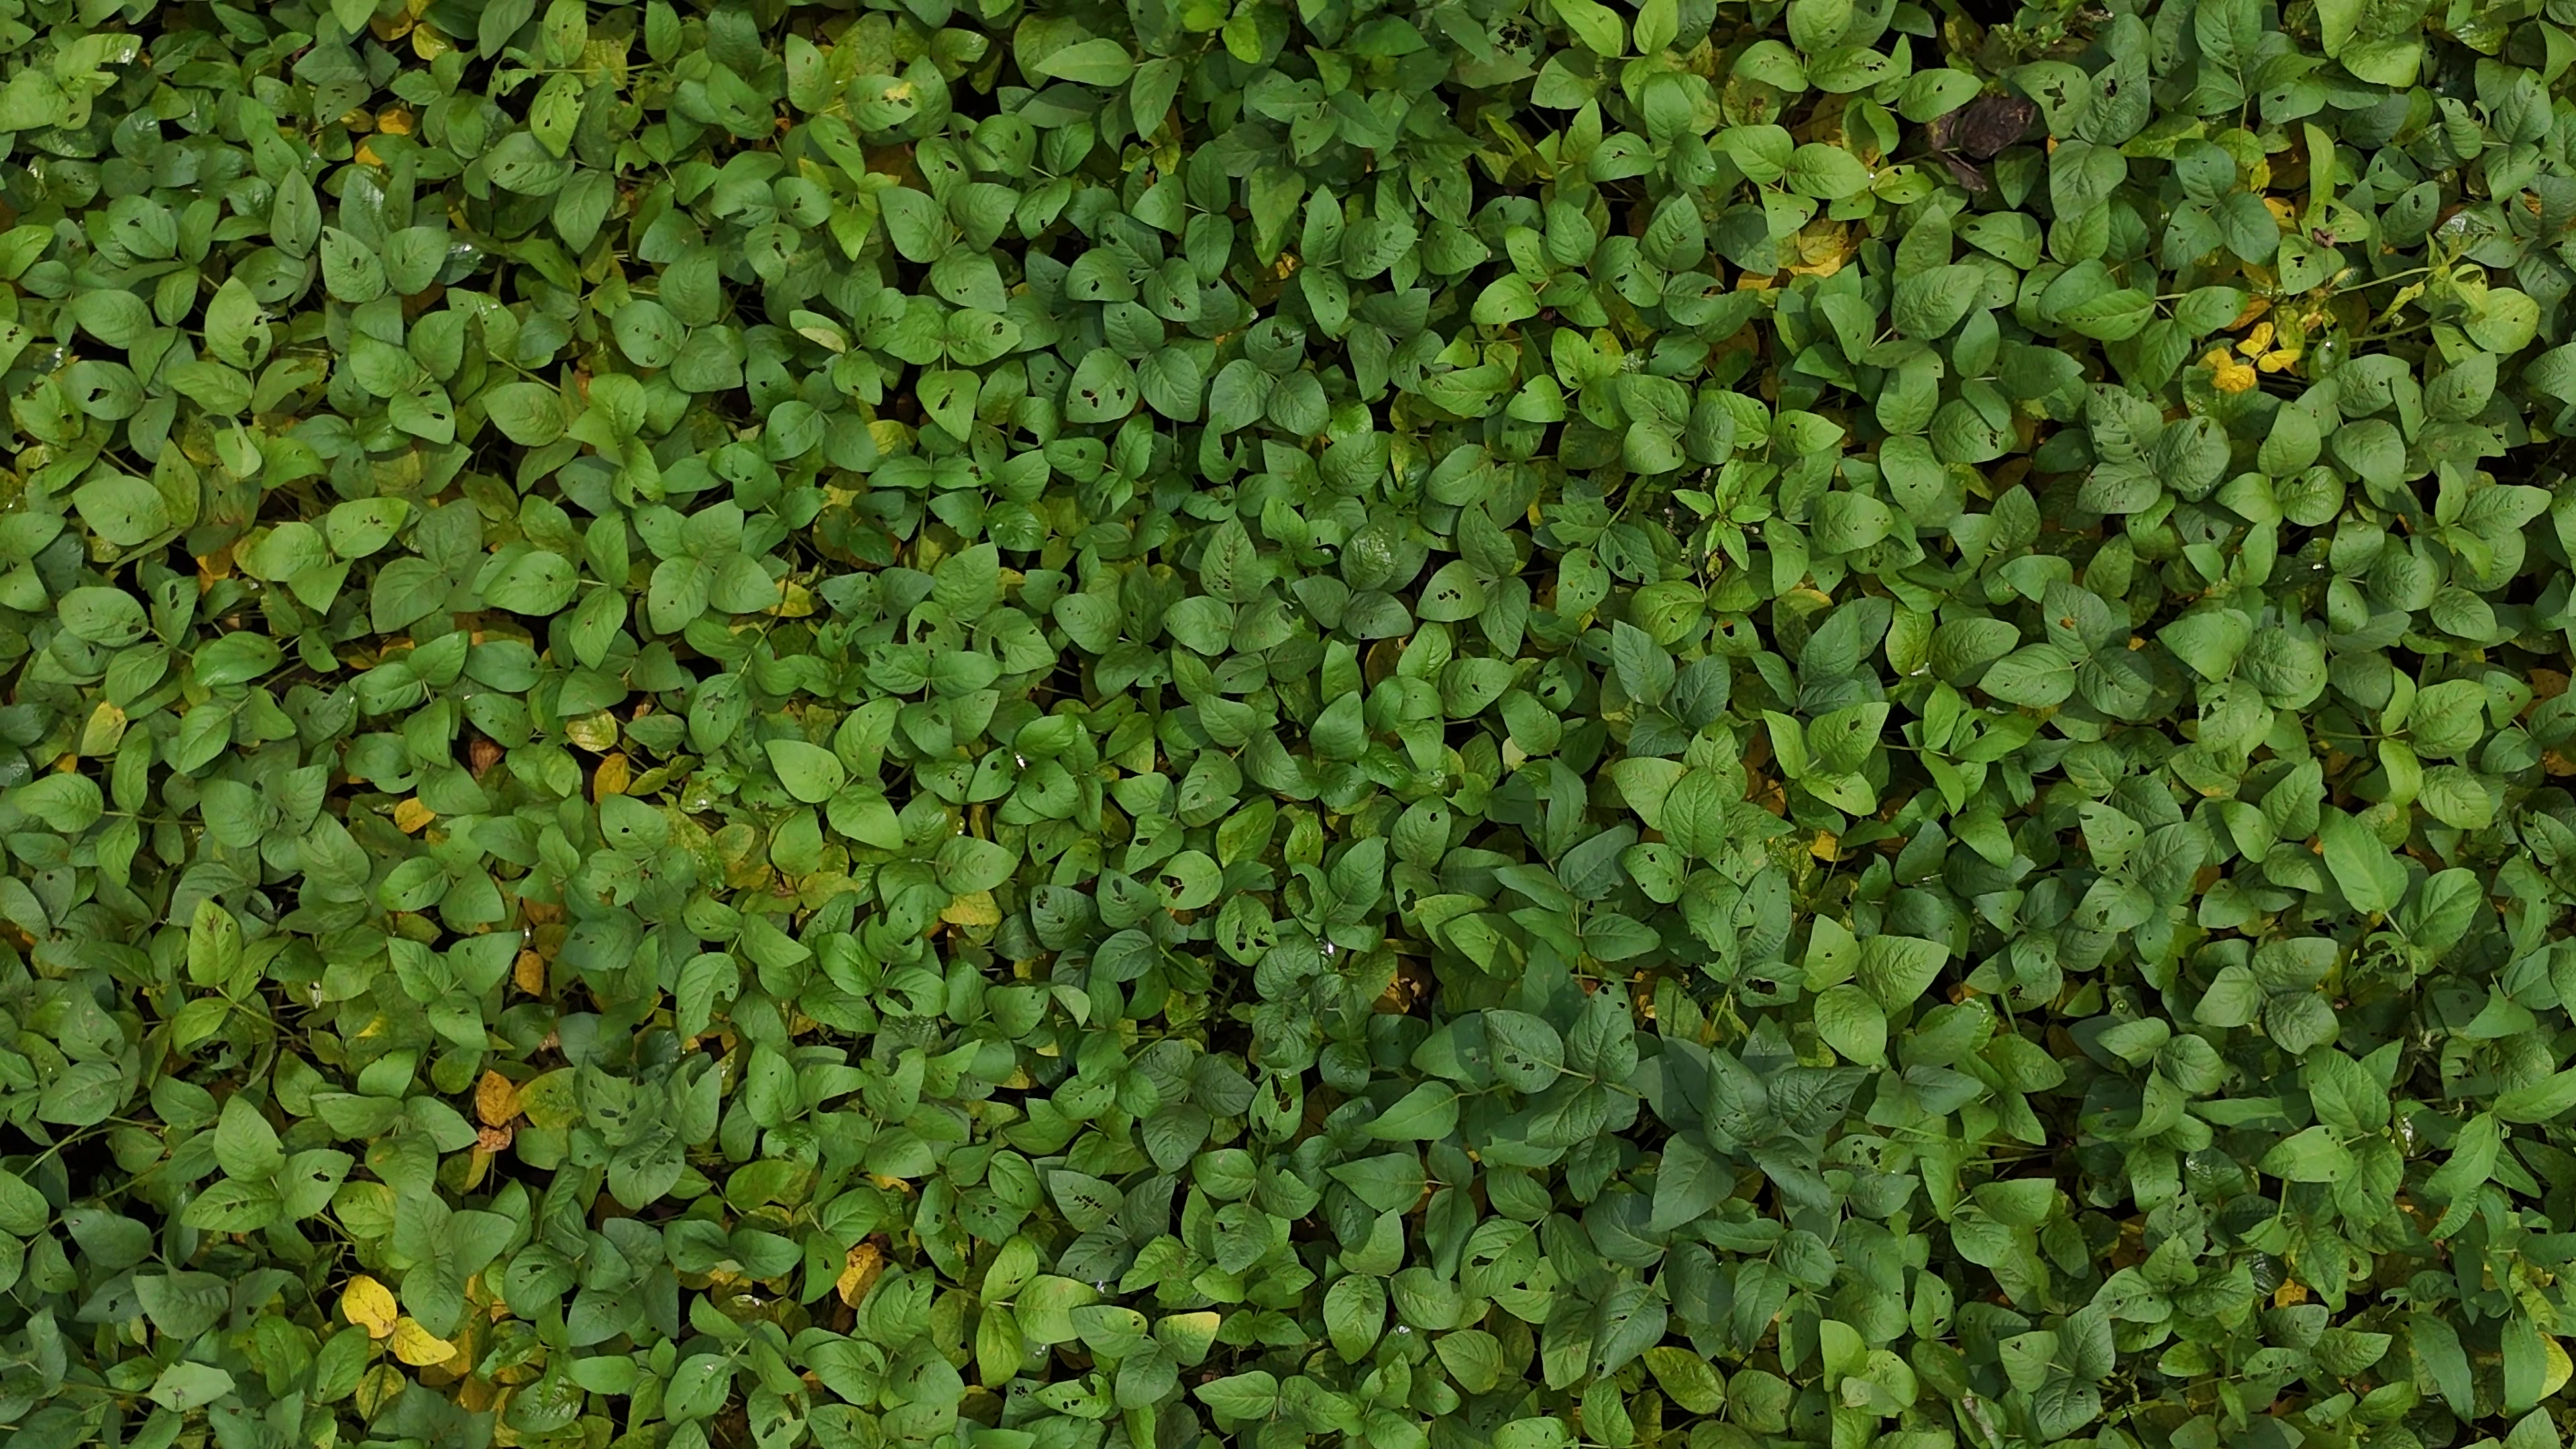
Label: Mosaic